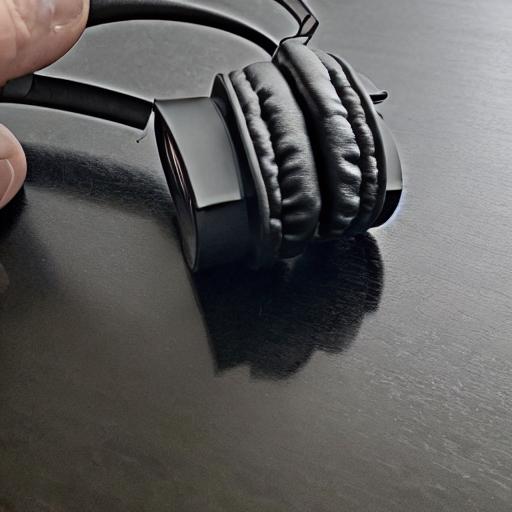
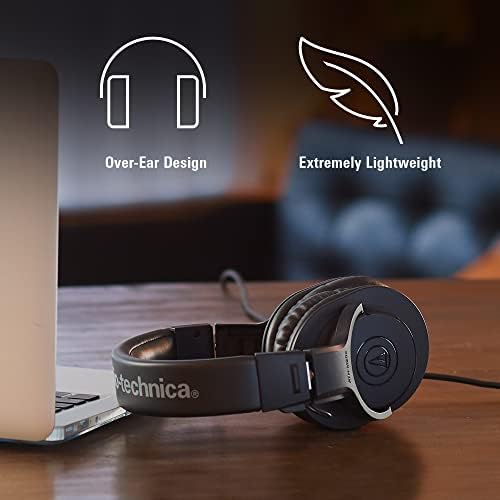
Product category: headphones
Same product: no